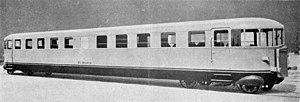
L'autorail FS ALb 80 est un autorail monocaisse à moteur essence conçu et construit par Fiat Ferroviaria pour le transport de voyageurs sur le réseau des FS Ferrovie dello Stato et d'autres sociétés de chemin de fer dans les années 1930. Les FS ont disposé de 10 unités dont 5 ont reçu un moteur diesel en 1942. En 1948, les 5 seules unités ayant survécu aux bombardements alliés ont été transformées pour être alimentées au gaz méthane.
Sous l'appellation Littorina, qui remonte à 1930, les Italiens ont fait et font toujours référence aux autorails de voyageurs mis en service sur le réseau italien des FS - Ferrovie dello Stato. Ce nouveau type de matériel roulant léger à moteur thermique essence, diesel ou gaz - a été inventé par le constructeur italien Fiat Ferroviaria dans les années 1920. On pourrait comparer cette appellation à la « micheline » française de 1935, qui a copié le principe italien.
L'autorail FS ALn 40 est un autorail monocaisse à moteur diesel conçu et construit par Fiat Ferroviaria pour le transport rapide dans des conditions de luxe et de confort très élevés des voyageurs sur le réseau des FS Ferrovie dello Stato et d'autres sociétés de chemin de fer dans les années 1930. Les FS ont disposé de 25 unités.